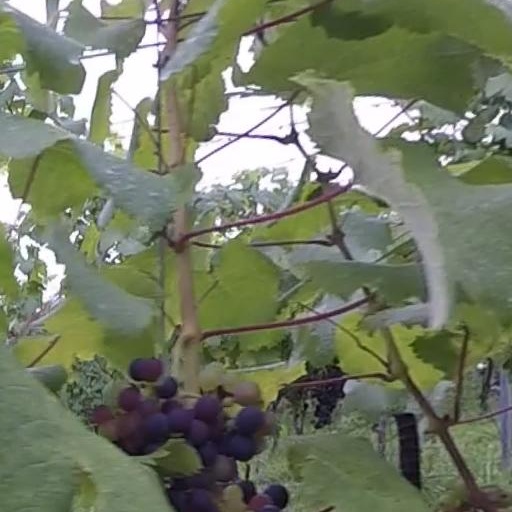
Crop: grape